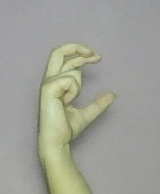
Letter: thal